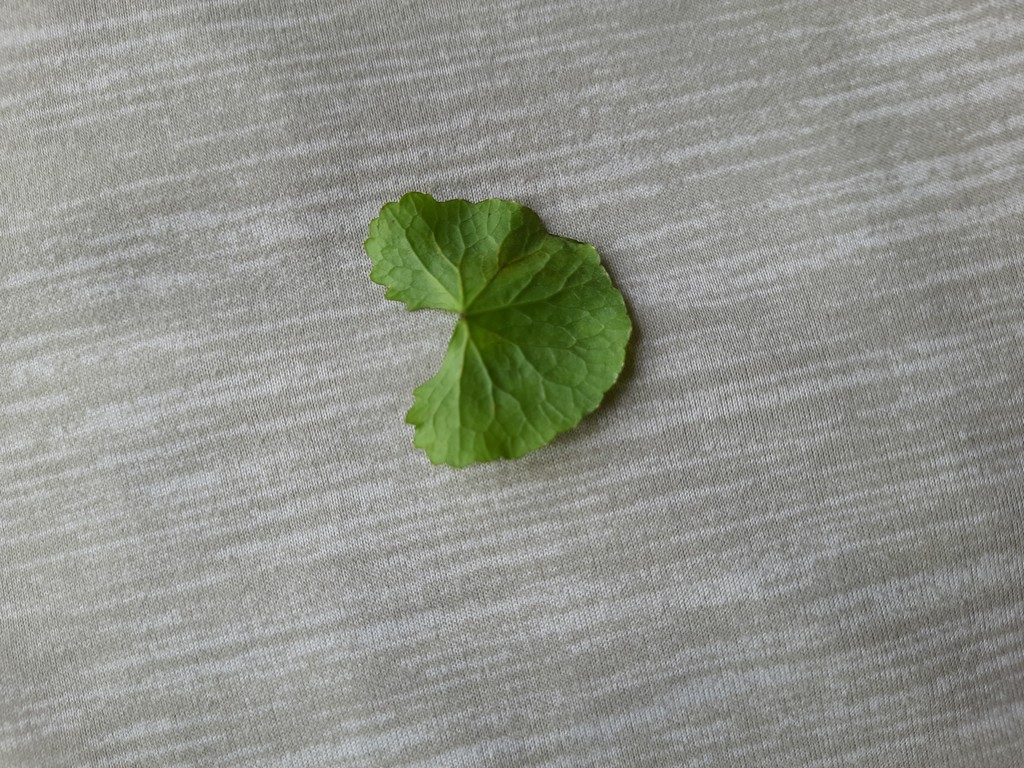
Label: Healthy